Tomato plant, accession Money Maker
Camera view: vertical (180 deg); turntable rotation: 0 degrees
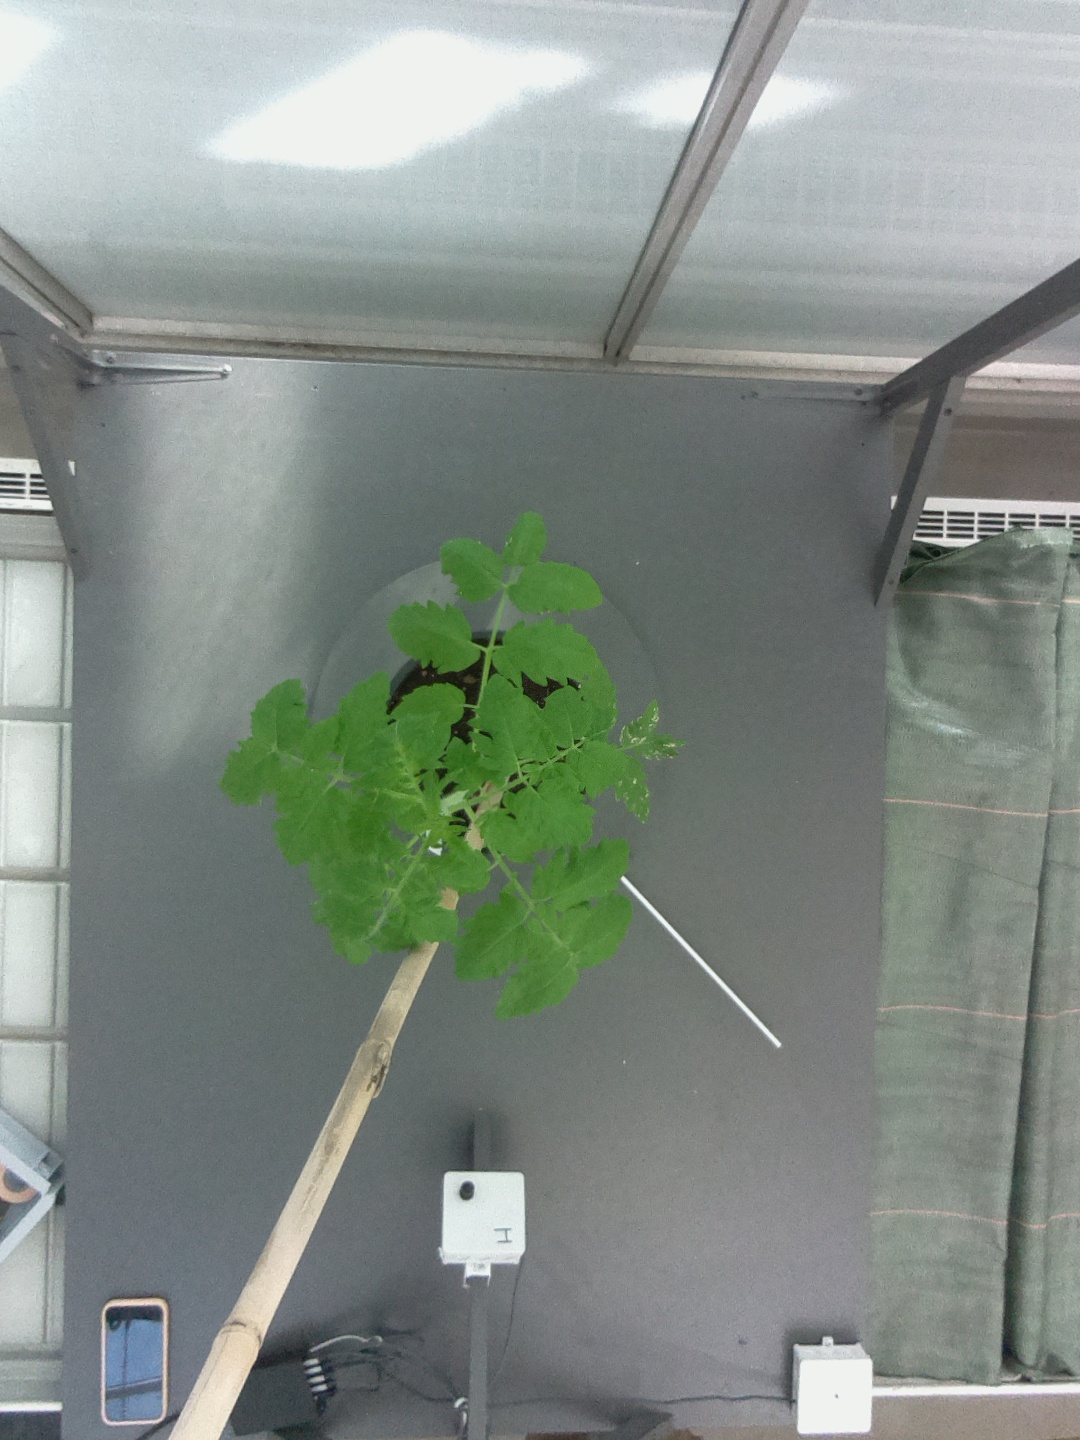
BBCH growth stage 14: 8 of true leaves visible